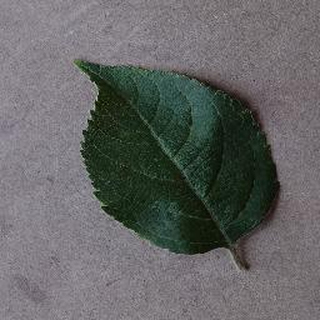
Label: healthy_apple